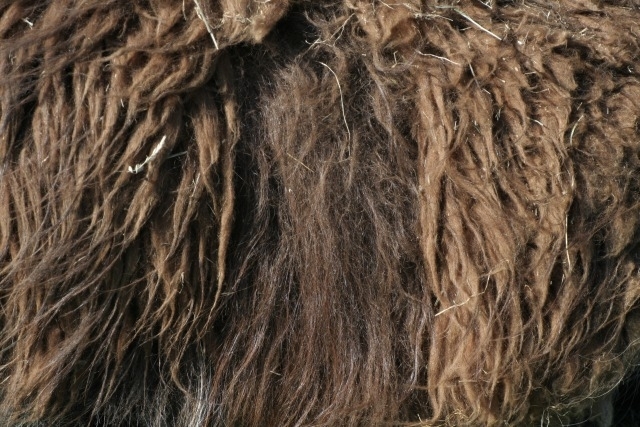
Texture: matted